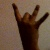
The image shows a hand gesture representing the number 8 in Indian Sign Language.